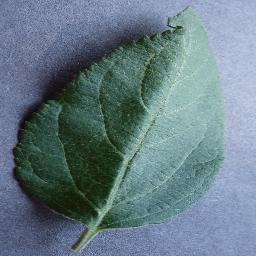
Label: Apple___healthy